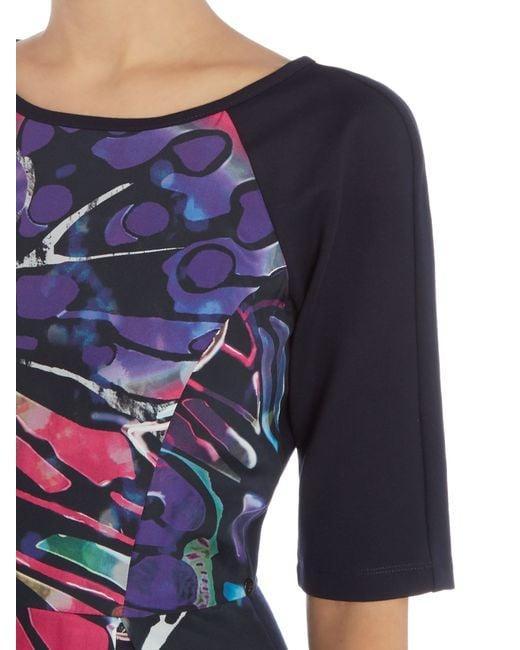
Schwarzes Hemd oder Kleid mit aufwendigen Designs, Freizeitkleidung